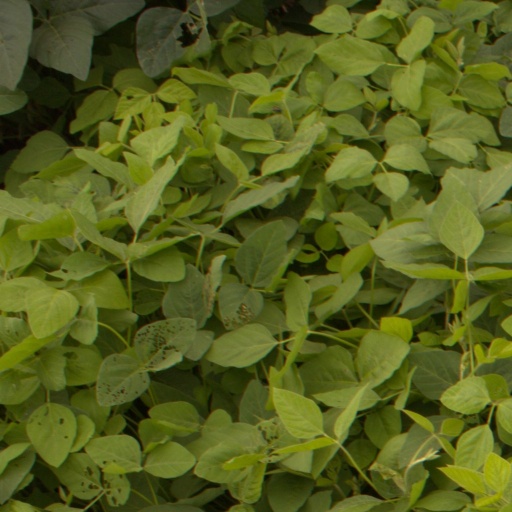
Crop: soybean